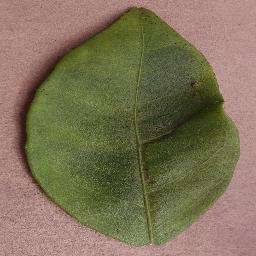
Label: Orange___Haunglongbing_(Citrus_greening)